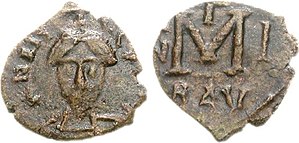
Aistulf
En follis med Aistulf
Aistulf var en langobardisk konge af Italien, der regerede fra 749 til 756. Han var desuden hertug af Friuli fra 744 og hertug af Spoleto fra 751. Han var søn af Pemmo, hertug af Friuli og yngre bror til kong Ratchis.